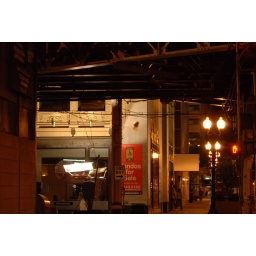
on film location in downtown chicago - movie spotlights on building - wells and lake st